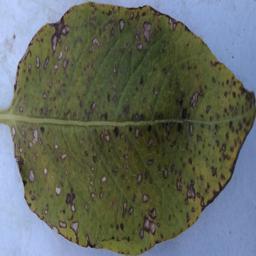
Etiqueta: Tizon_Temprano